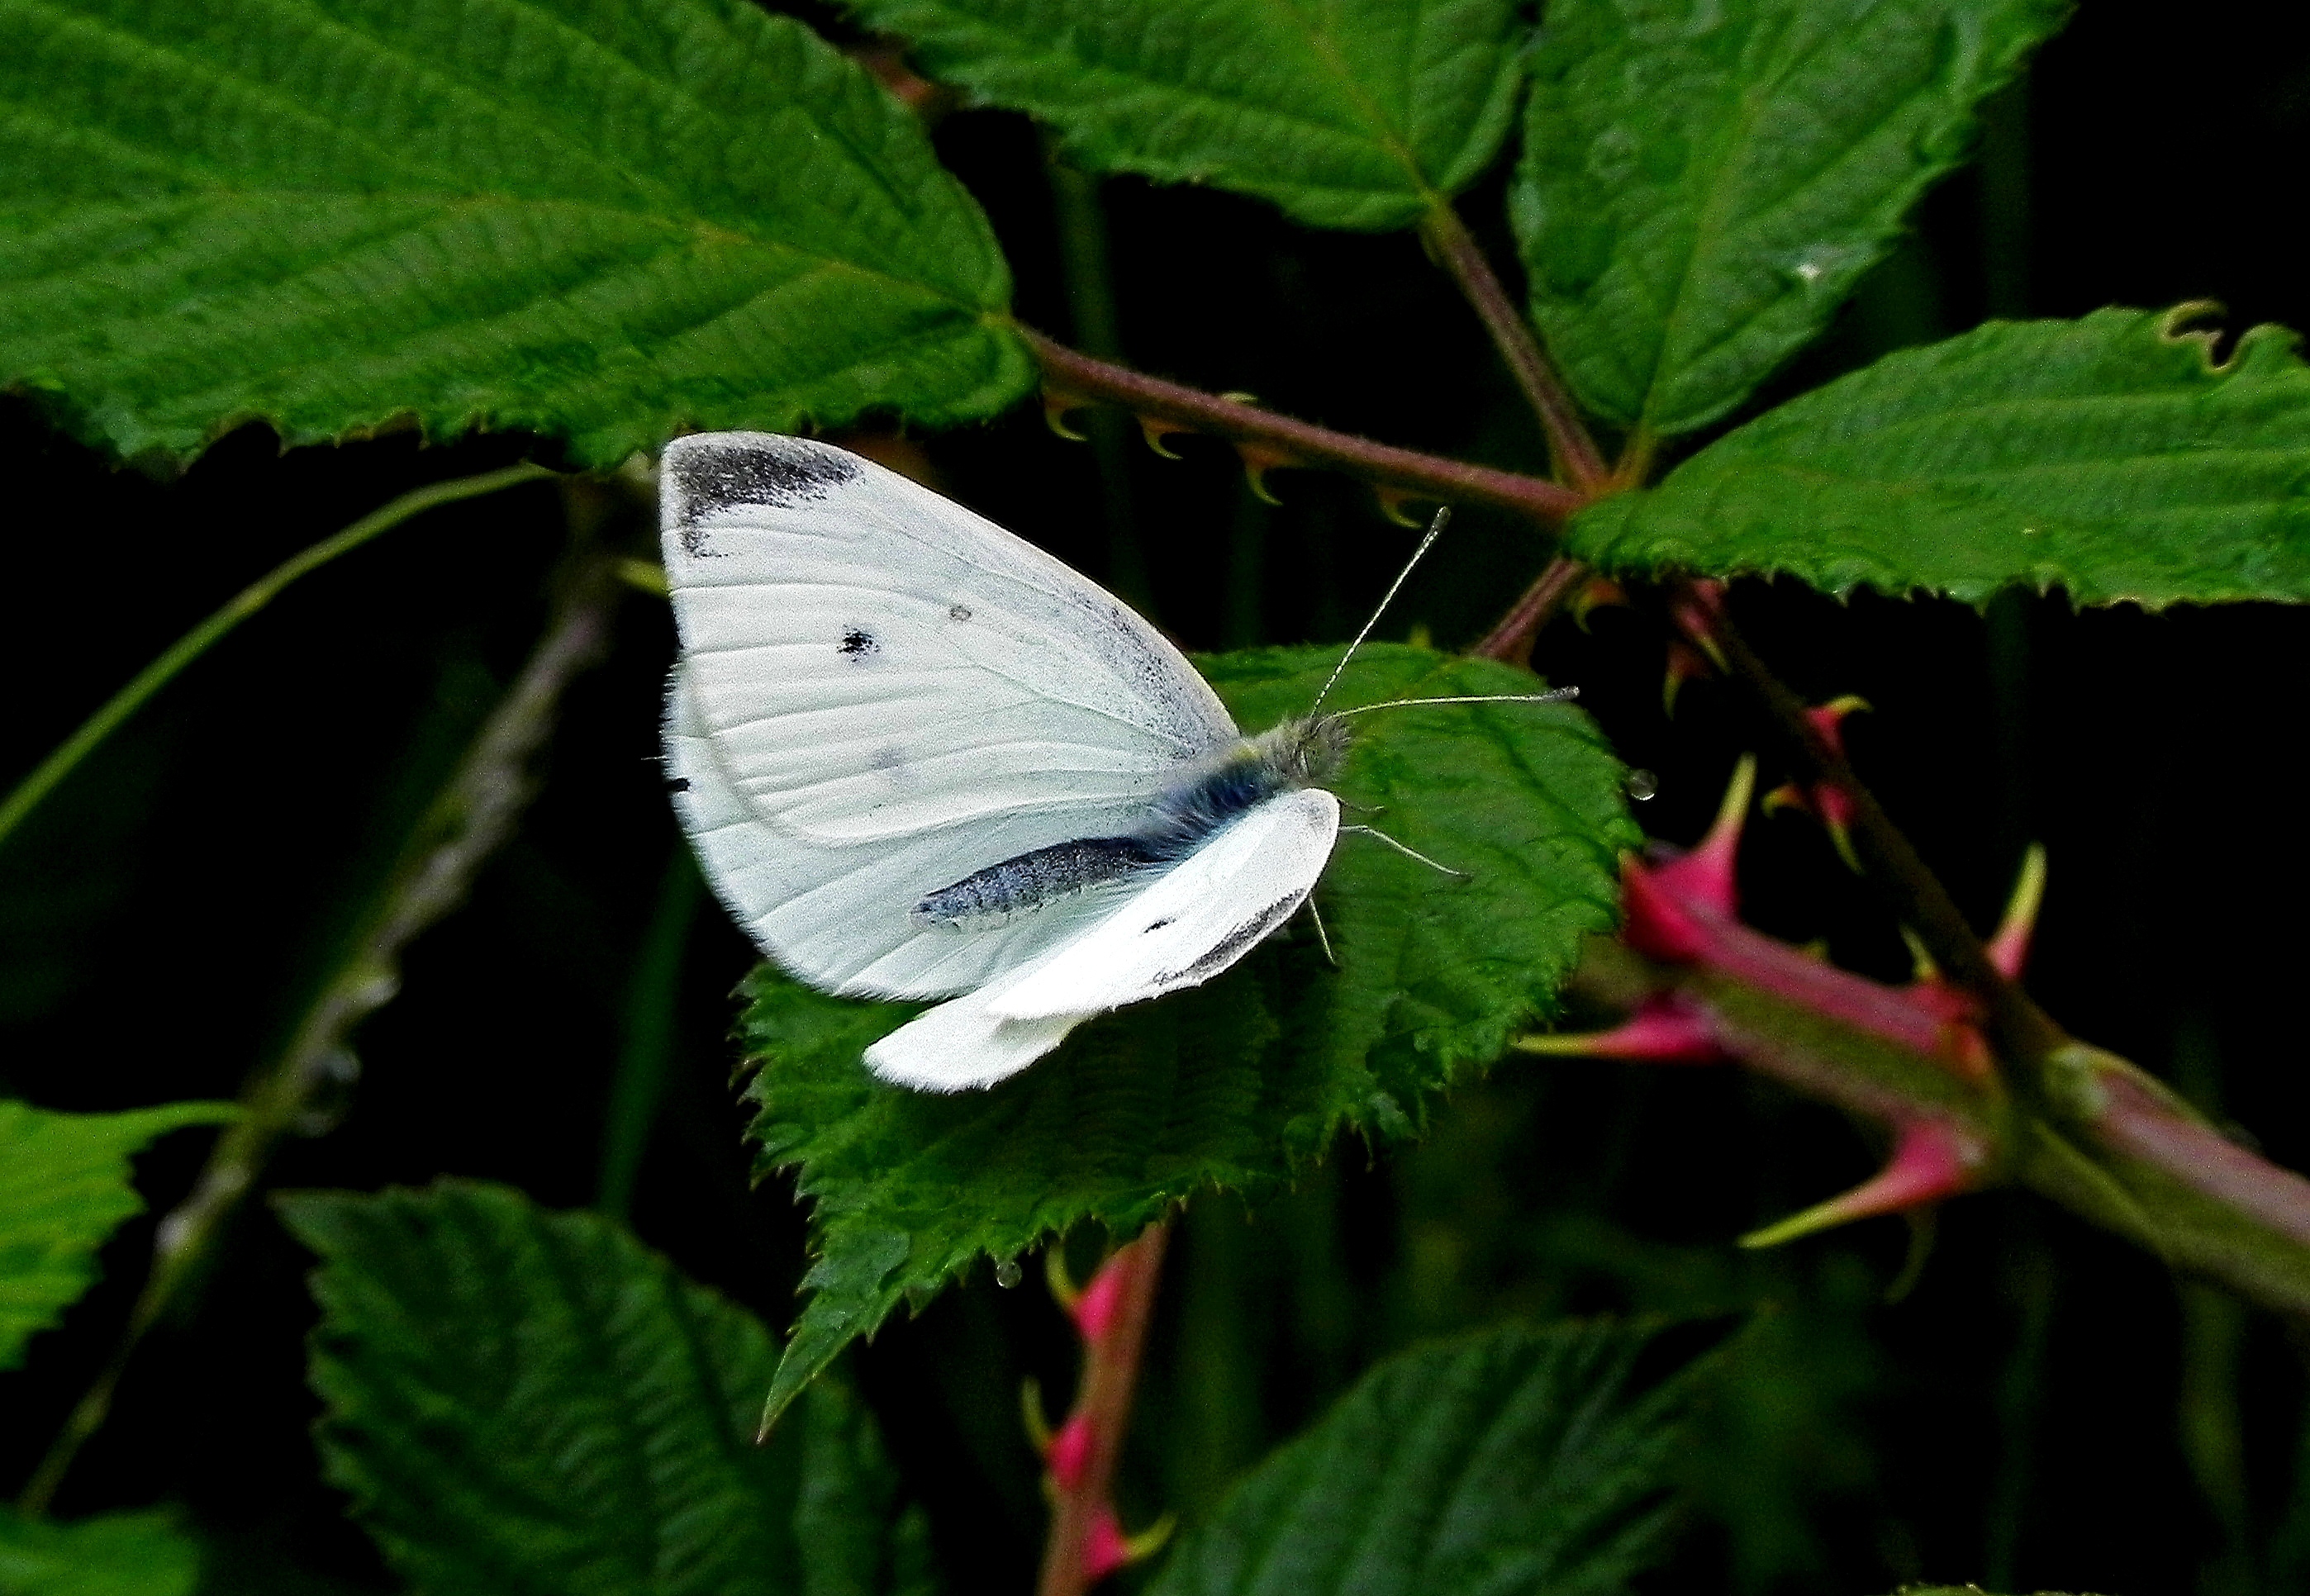
nature, leaf, flower, petal, green, insect, macro, botany, butterfly, flora, fauna, invertebrate, animals, naturaleza, mariposa, pieridae, ggl1, animales, bolboreta, bgndaxd, sonya55v, macro photography, pierisrapae, pollinator, moths and butterflies, lycaenid